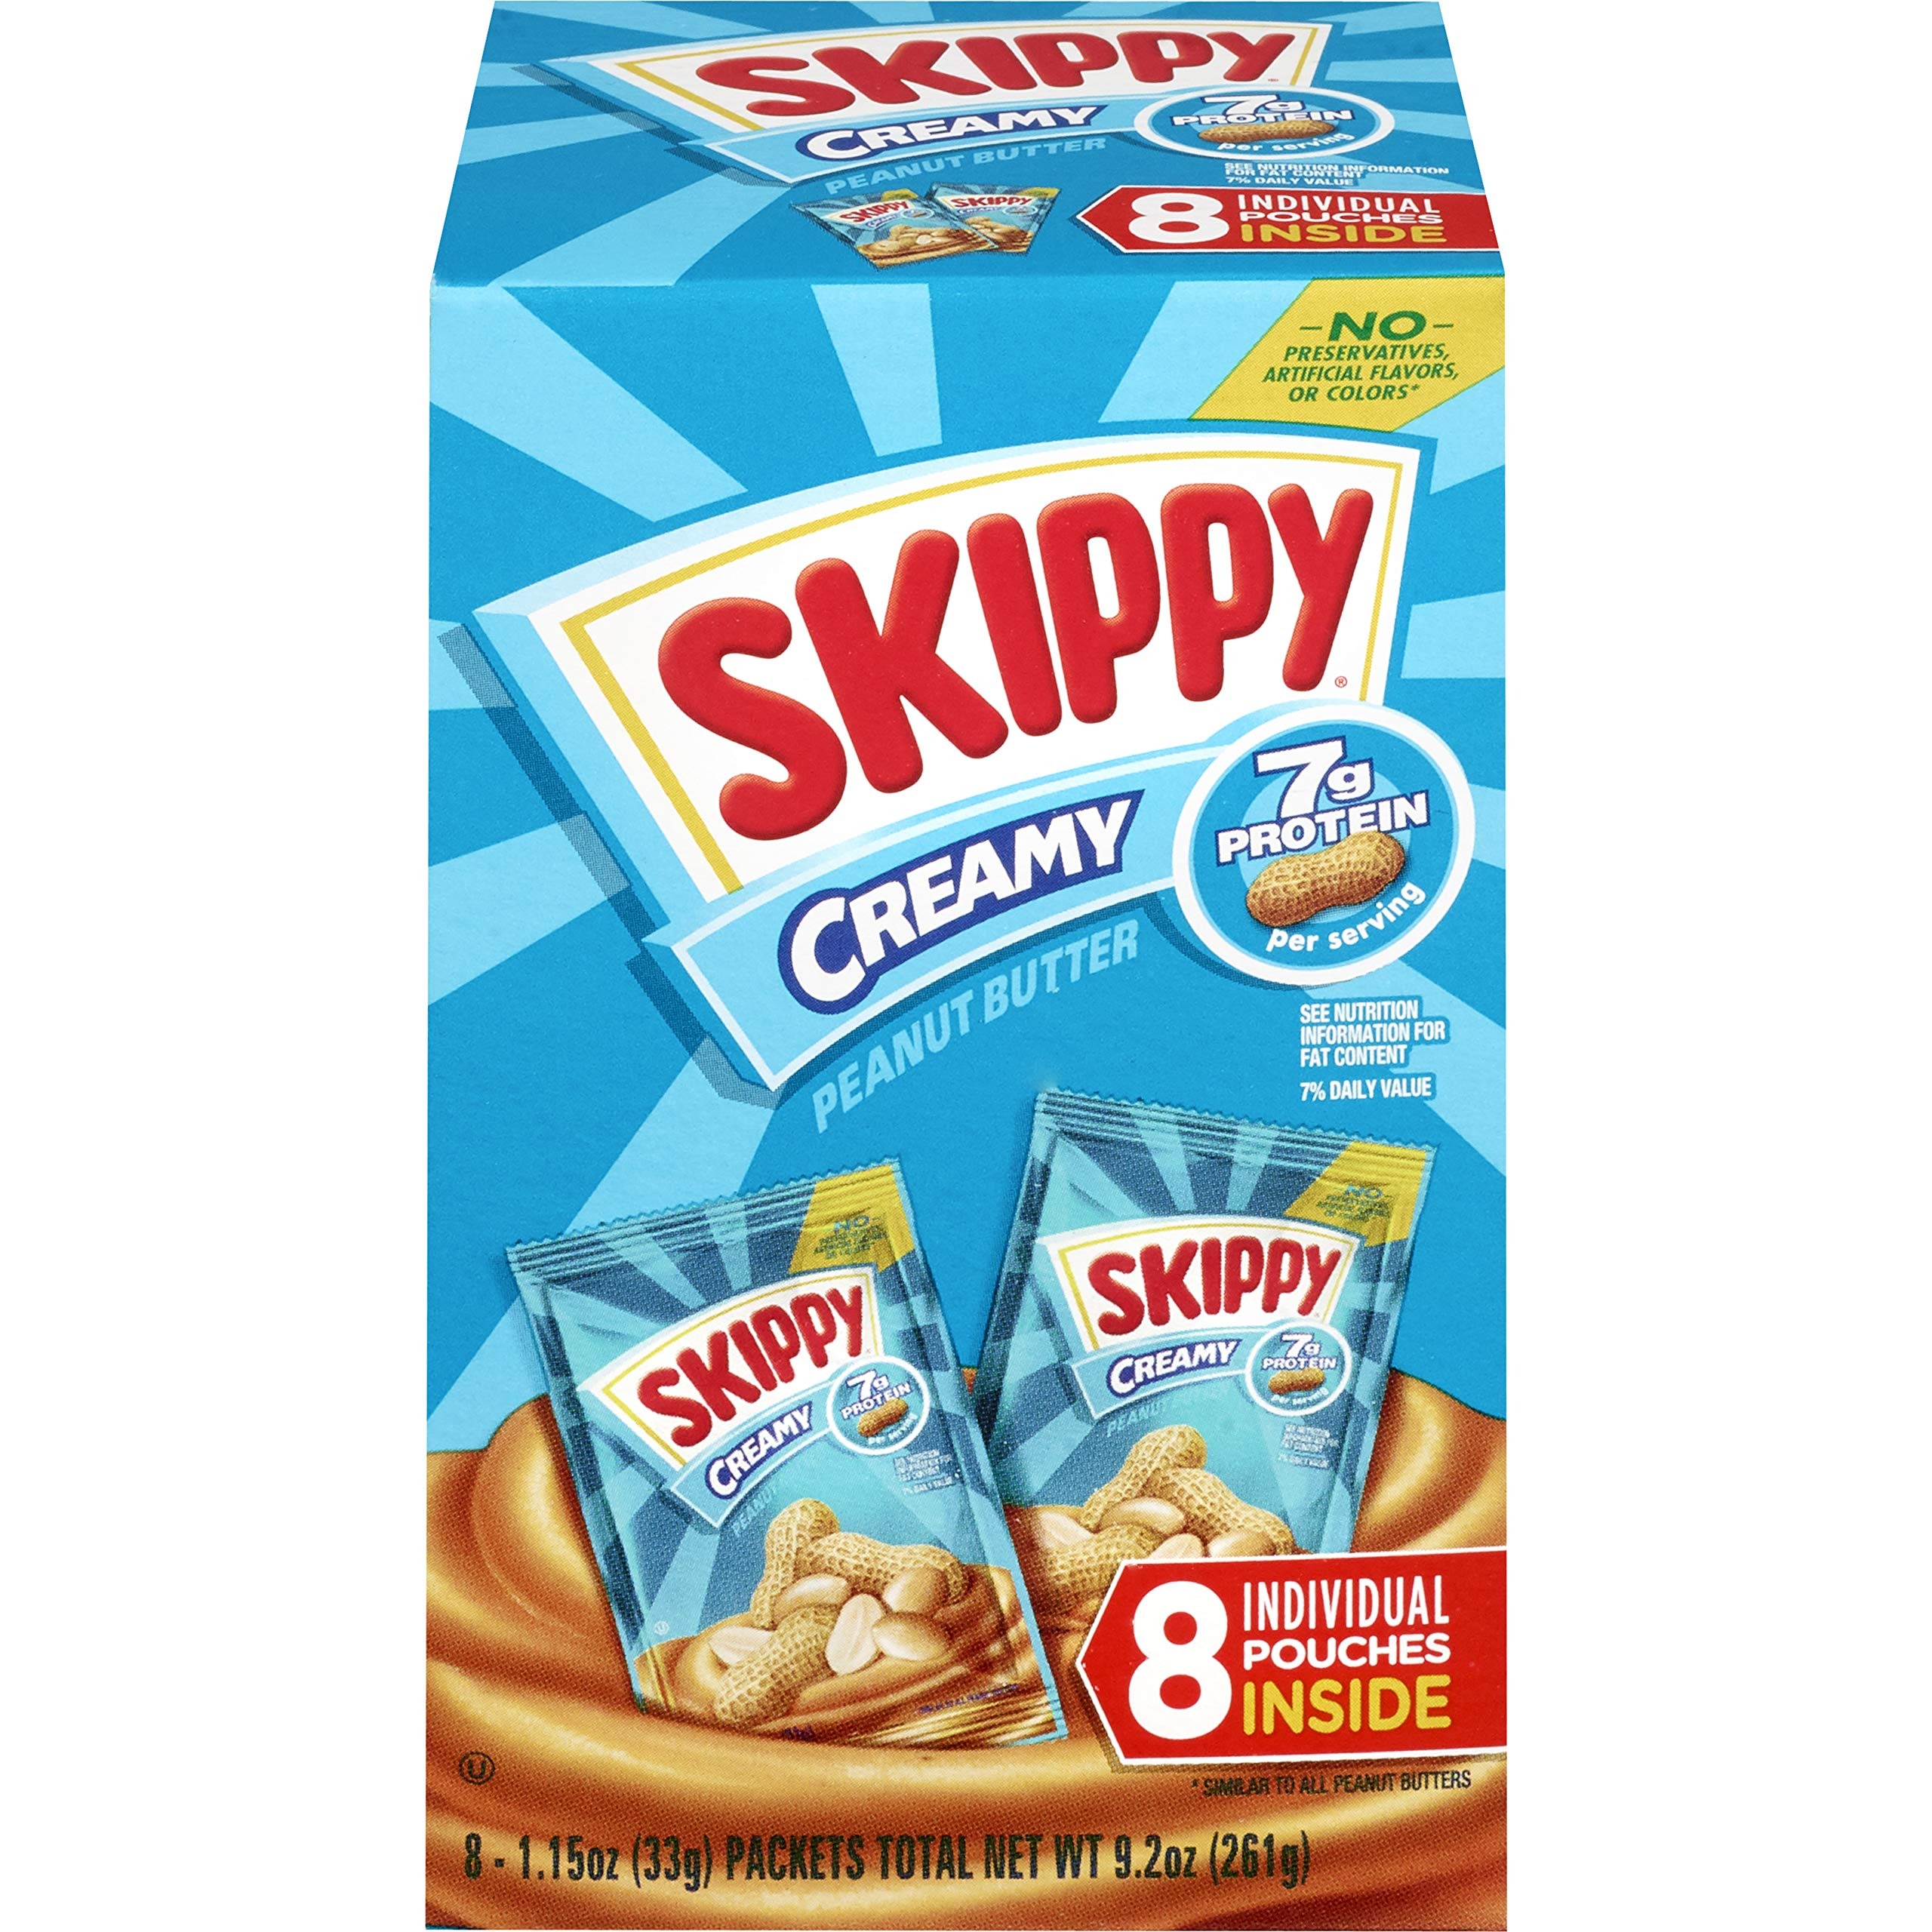
Item Name: SKIPPY Creamy Peanut Butter Individual Squeeze Packs, 1.15 Ounce (8 Pouches)
Bullet Point 1: Spread on the smiles with tasty, creamy peanut buttery perfection. It’s nothing but great snacking with this creamy classic.
Bullet Point 2: No Spoon, No Problem: Whether you’re looking for a mess-free peanut butter option at home, or want to toss your favorite SKIPPY variety in a gym bag or your desk drawer, SKIPPY Squeeze has you covered.
Bullet Point 3: Smooth and creamy: Our peanut butters have no preservatives, artificial flavors or colors similar to other peanut butters. Try them on crackers, in sandwiches, or with fruits and veggies - SKIPPY peanut butter makes snacking delicious for the whole family.
Bullet Point 4: Try Them All: Nothing beats the simple pleasures in life, like a spoon and a fresh jar of SKIPPY Peanut Butter. Try one of our many to go sizes and varieties: Squeeze, Added Protein, No Sugar Added, and many more.
Bullet Point 5: Delicious and full of flavor: Our gluten-free peanut butters have 7g of protein per serving.
Value: 9.2
Unit: Ounce

Price: 9.07